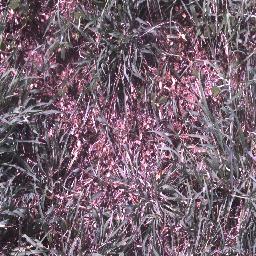
Label: negative